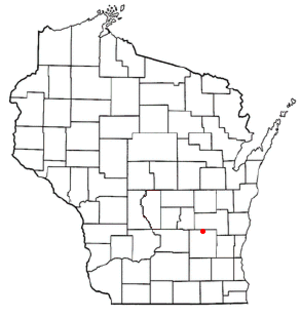
Waupun est une ville américaine située dans les comtés de Dodge et de Fond du Lac dans l'État du Wisconsin. En 2010, sa population était de 11 340 habitants.